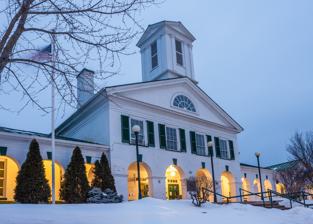
Building: Page County Courthouse (Virginia)
Country: United States of America
Year built: 1833
United States historic place Page County Courthouse U.S. National Register of Historic Places U.S. Historic district Contributing property Virginia Landmarks Register Page County Courthouse, February 2014 Show map of Virginia Show map of the United States Location 116 S. Court St., Luray, Virginia Coordinates 38°39′51″N 78°27′55″W / 38.66417°N 78.46528°W / 38.66417; -78.46528 Area 9 acres (3.6 ha) Built 1832 ( 1832 ) -1833 Built by Crawford, Malcolm; Philips, William B. Architectural style Jeffersonian NRHP reference No. 73002047 VLR No. 159-0004 Significant dates Added to NRHP June 25, 1973 Designated VLR January 16, 1973 Page County Courthouse is a historic courthouse building located at Luray , Page County, Virginia . It was built in 1832–1833, and consists of a two-story, four-bay court house with three-bay, one-story wings. The four-bays of the pedimented gable facade open onto a ground floor arcade with rounded arches in the Jeffersonian Roman Revival style. It is topped by a cupola with coupled pilasters and four pedimented gables. It was built by Malcolm Crawford and William B. Philips, who worked under Thomas Jefferson on the University of Virginia . It was listed on the National Register of Historic Places in 1973. It is a contributing property in the Luray Downtown Historic District . References